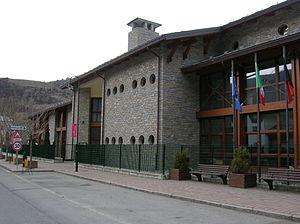
Arvier est une commune italienne alpine de la région Vallée d'Aoste.